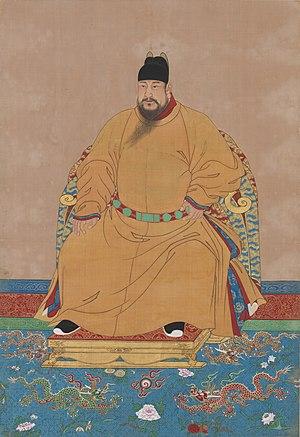
Ming Renzong est empereur de Chine du 7 septembre 1424 à sa mort. En Chine, on le désigne depuis sa mort par son nom de règne, Hongxi.
La dynastie Ming est fondée par l'empereur Hongwu en 1368. Elle règne sur la Chine jusqu'en 1644 et le suicide de l'empereur Chongzhen. La dynastie Qing, d'origine mandchoue, lui succède. Des empereurs régnant au nom des Ming se maintiennent dans le sud du pays jusqu'en 1662.